Short-track speed skating

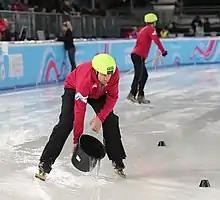
Preparation of the ice

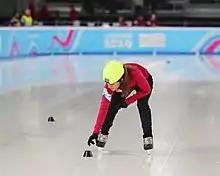
Placement of rubber cones

Short-track speed skating is a form of competitive ice speed skating. In competitions, multiple skaters (typically between four and six) skate on an oval ice track with a length of . The rink itself is long by wide, which is the same size as an Olympic-sized figure skating rink and an international-sized ice hockey rink. Related sports include long-track speed skating and inline speed skating.